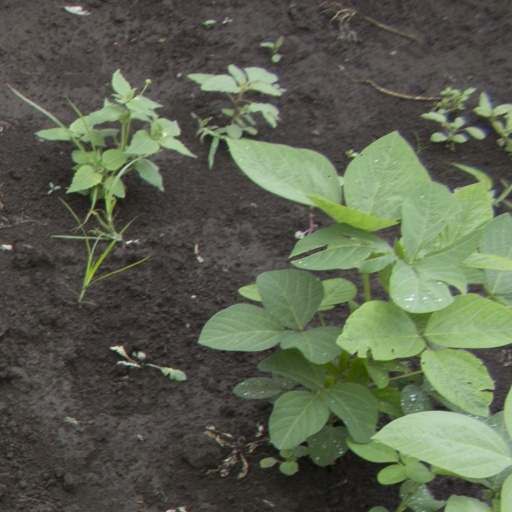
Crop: soybean